Priit Loog

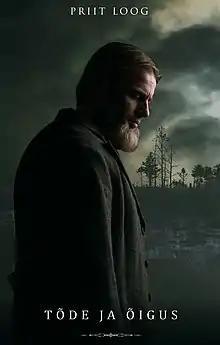

Priit Loog (born 6 January 1984) is an Estonian stage, television and film actor.